USC Trojans baseball

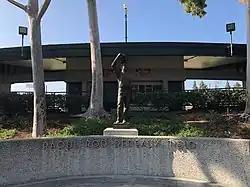
Dedeaux Field

On May 30, 2019, Dan Hubbs was informed that his contract would not be renewed by the university.